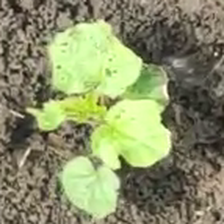
Weed species: Little_Mallow(Malva parviflora)